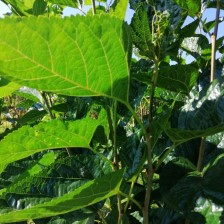
Variety: BlackOodTurkey